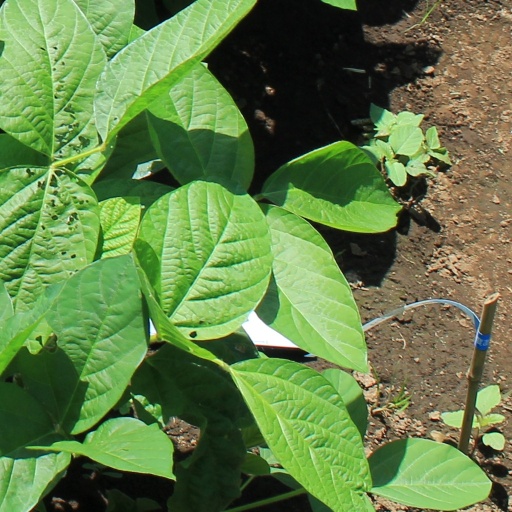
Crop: soybean